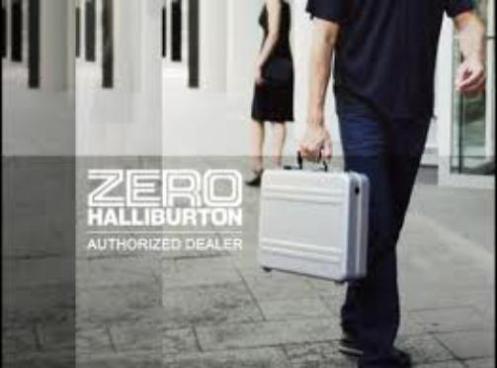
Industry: Clothes